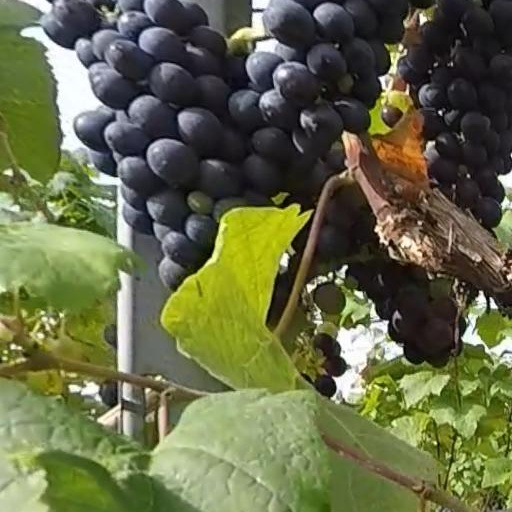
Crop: grape